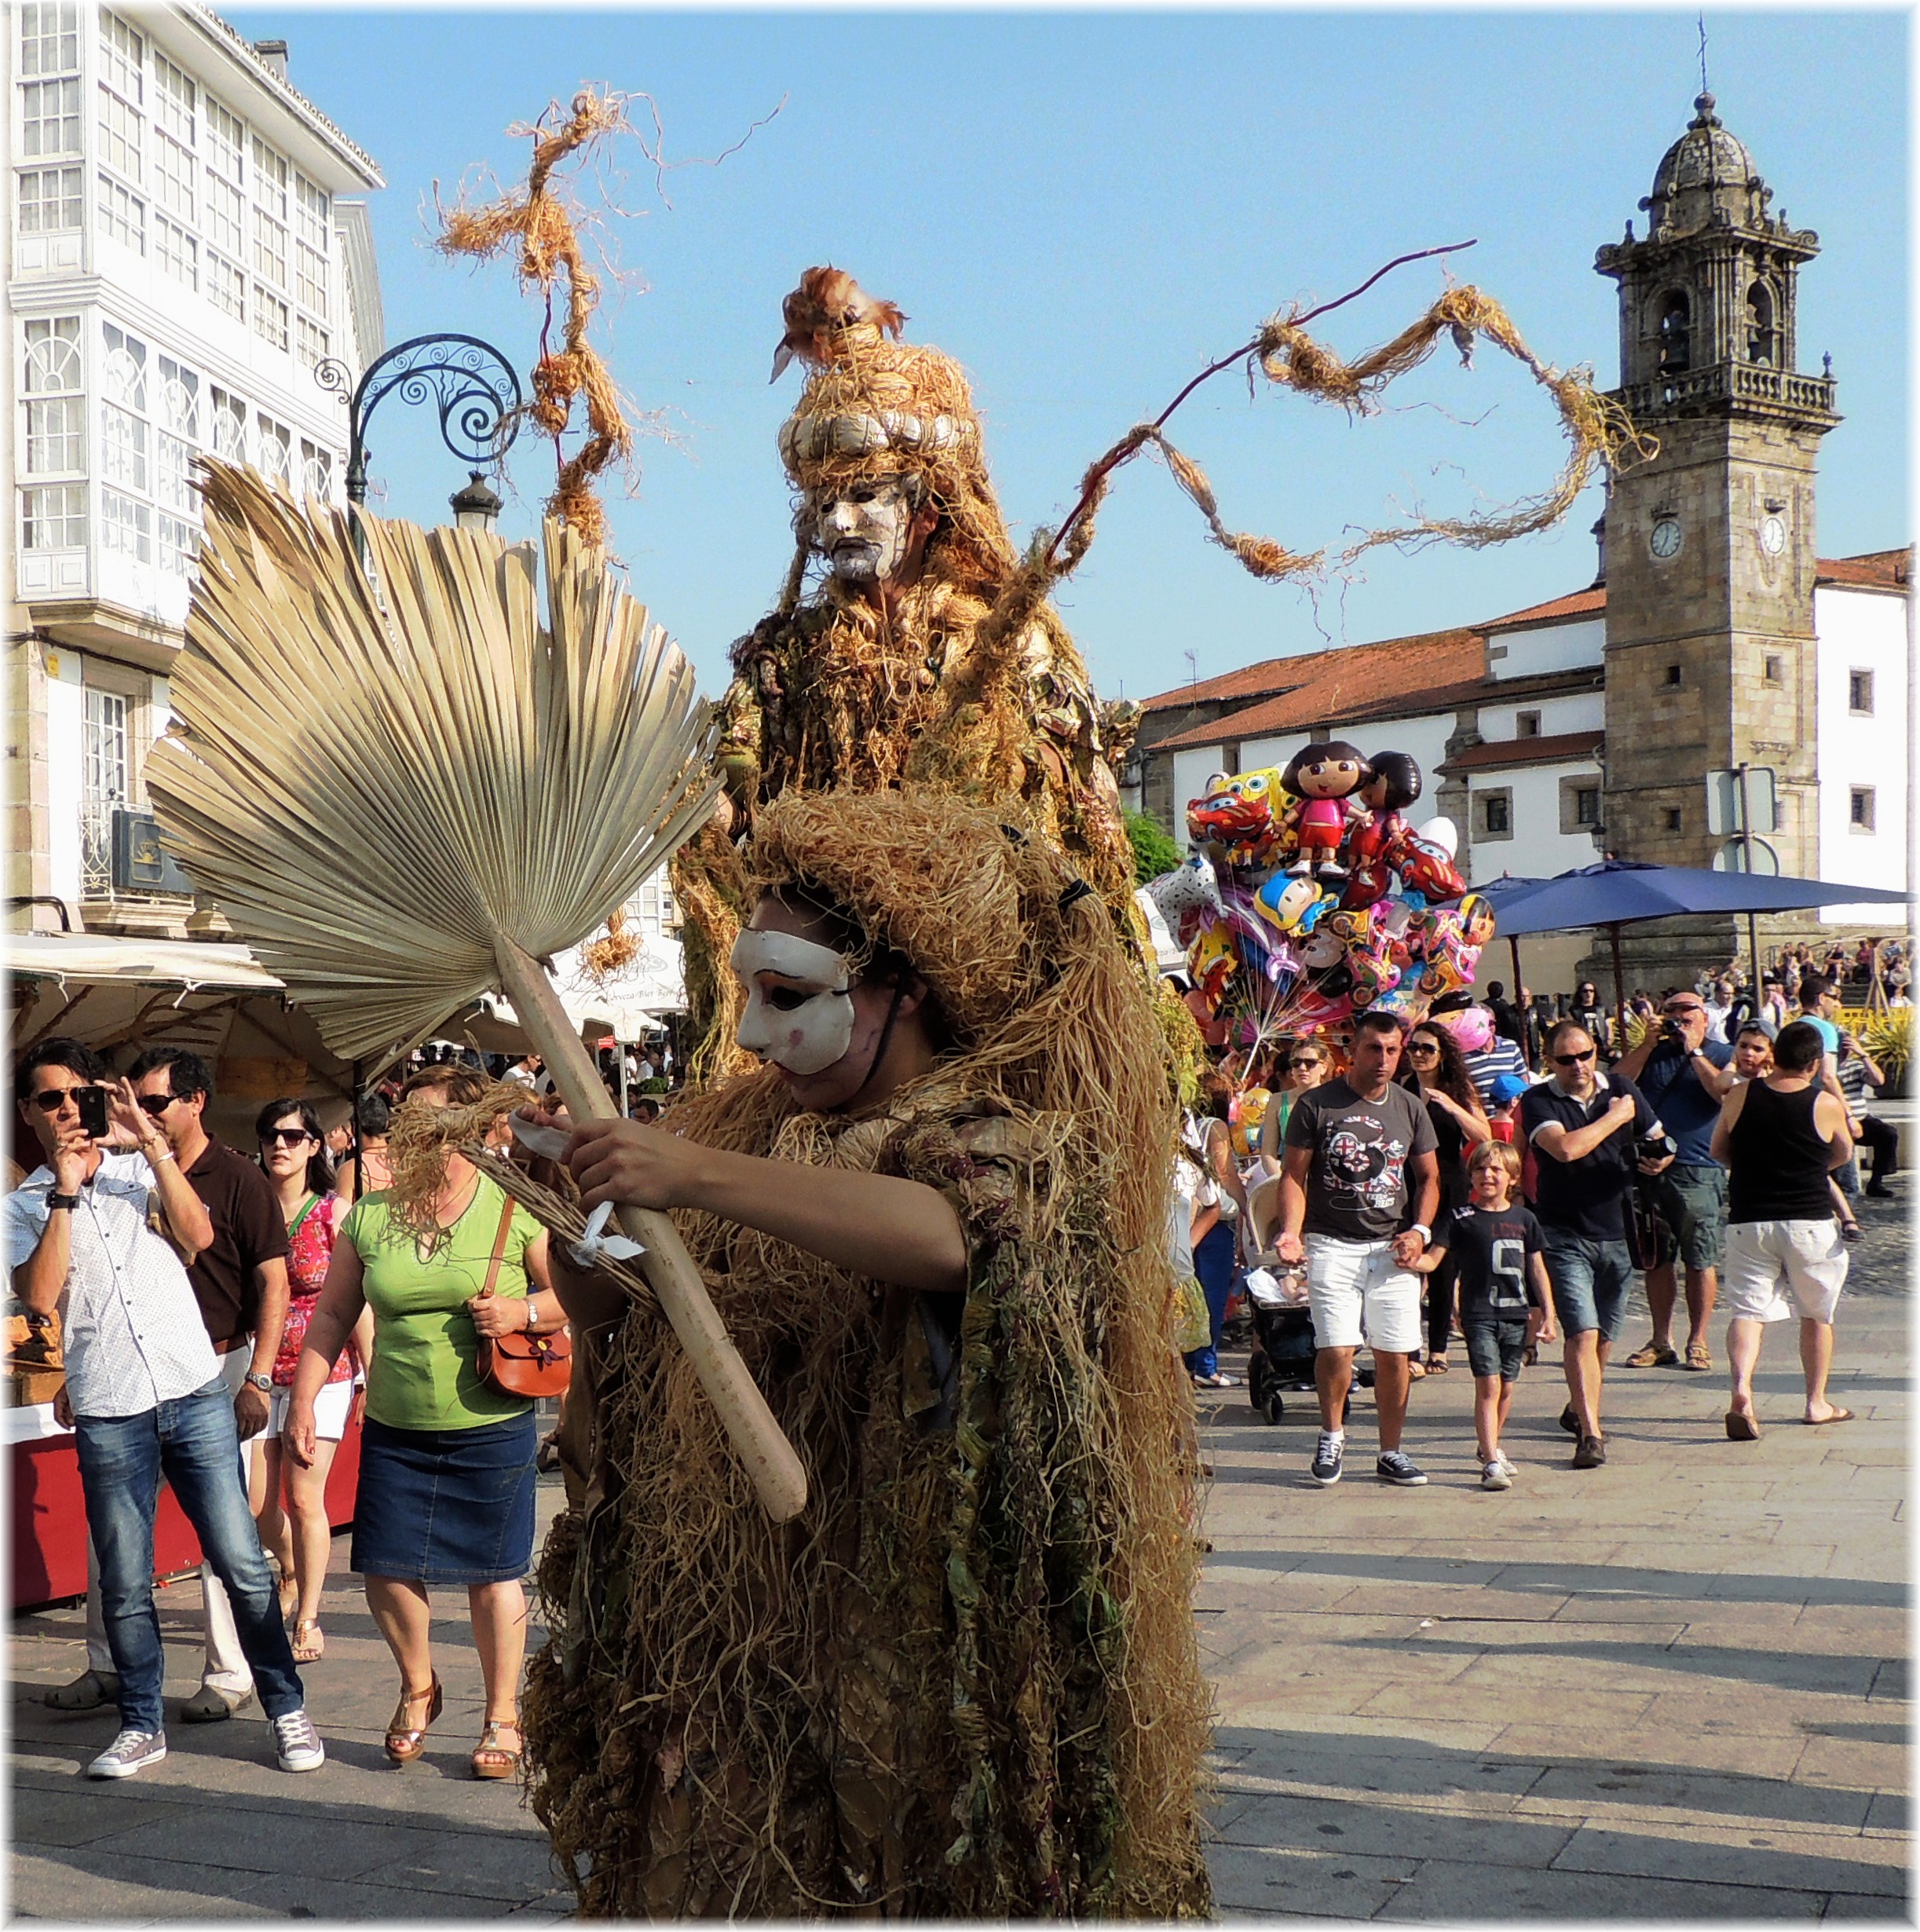
europe, statue, carnival, tourism, medieval, festival, spain, espagne, europa, galicia, pueblos, event, feria, espana, galiza, corunna, galice, betanzos, pobos, recreaccion, feira, lacoruna, acoru a, coru a, provinciacoru a